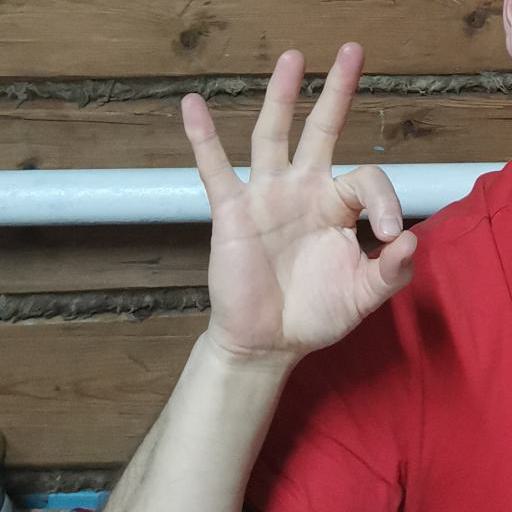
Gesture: ok